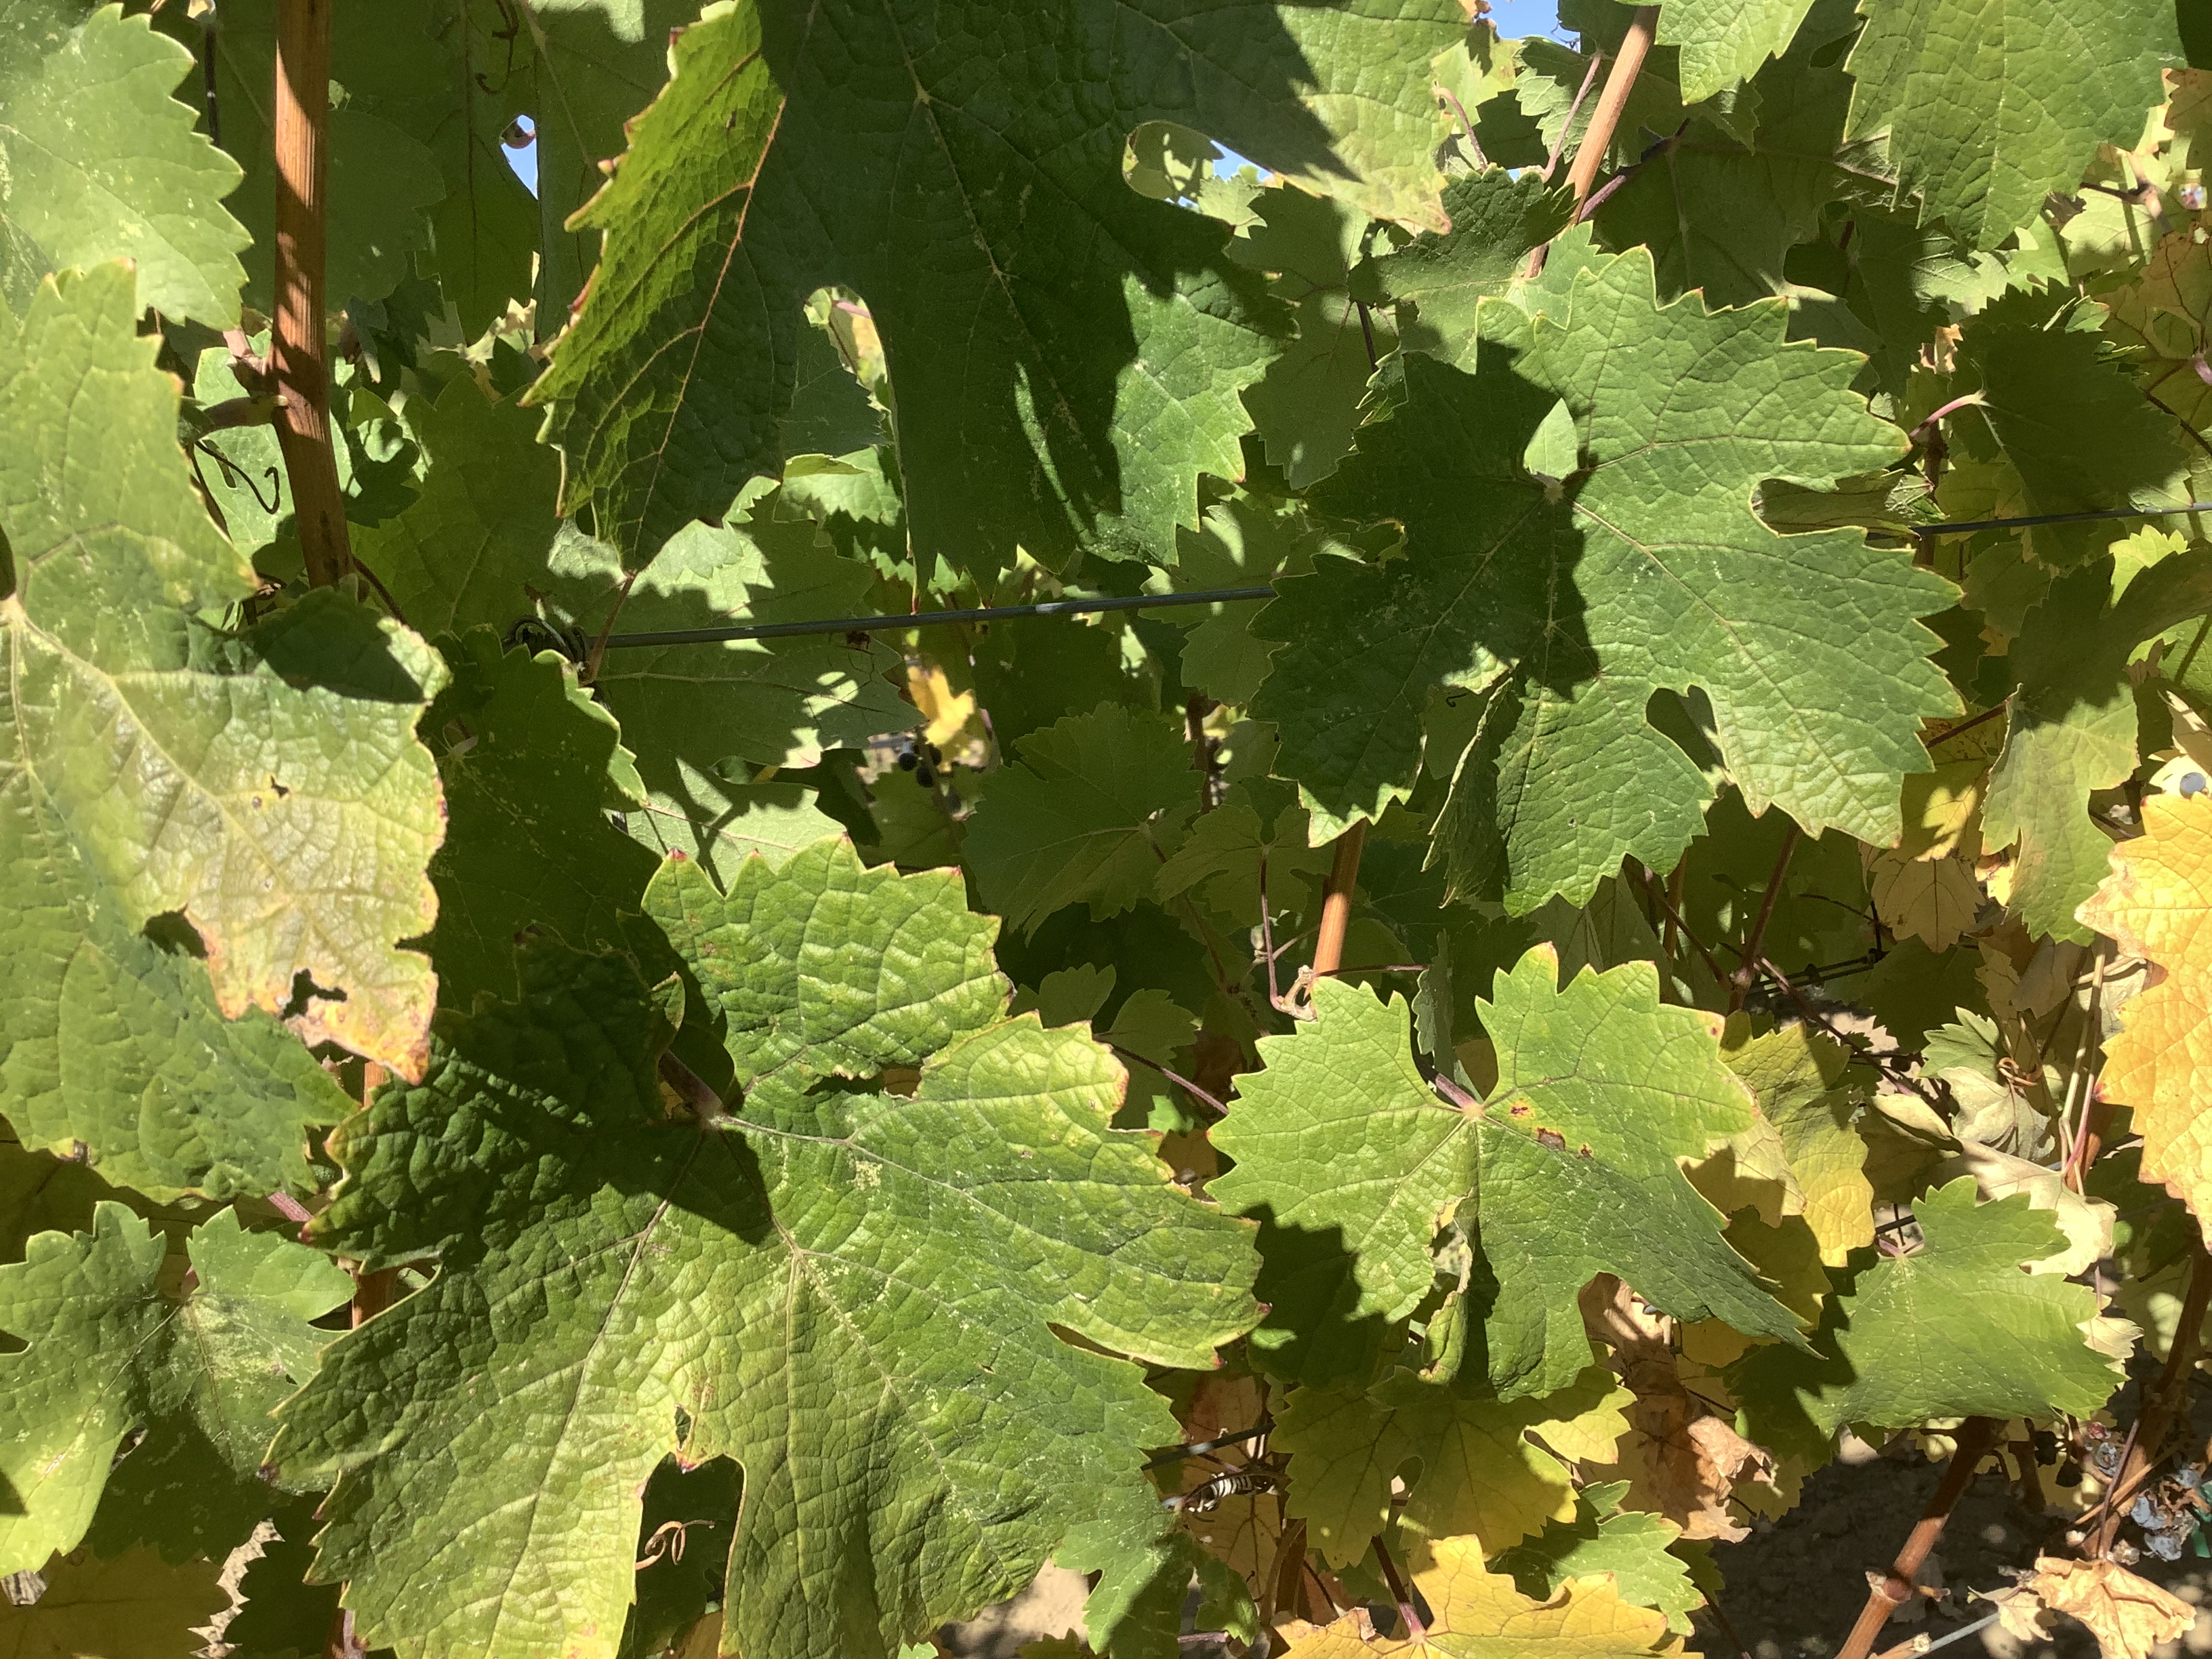
Label: No Virus